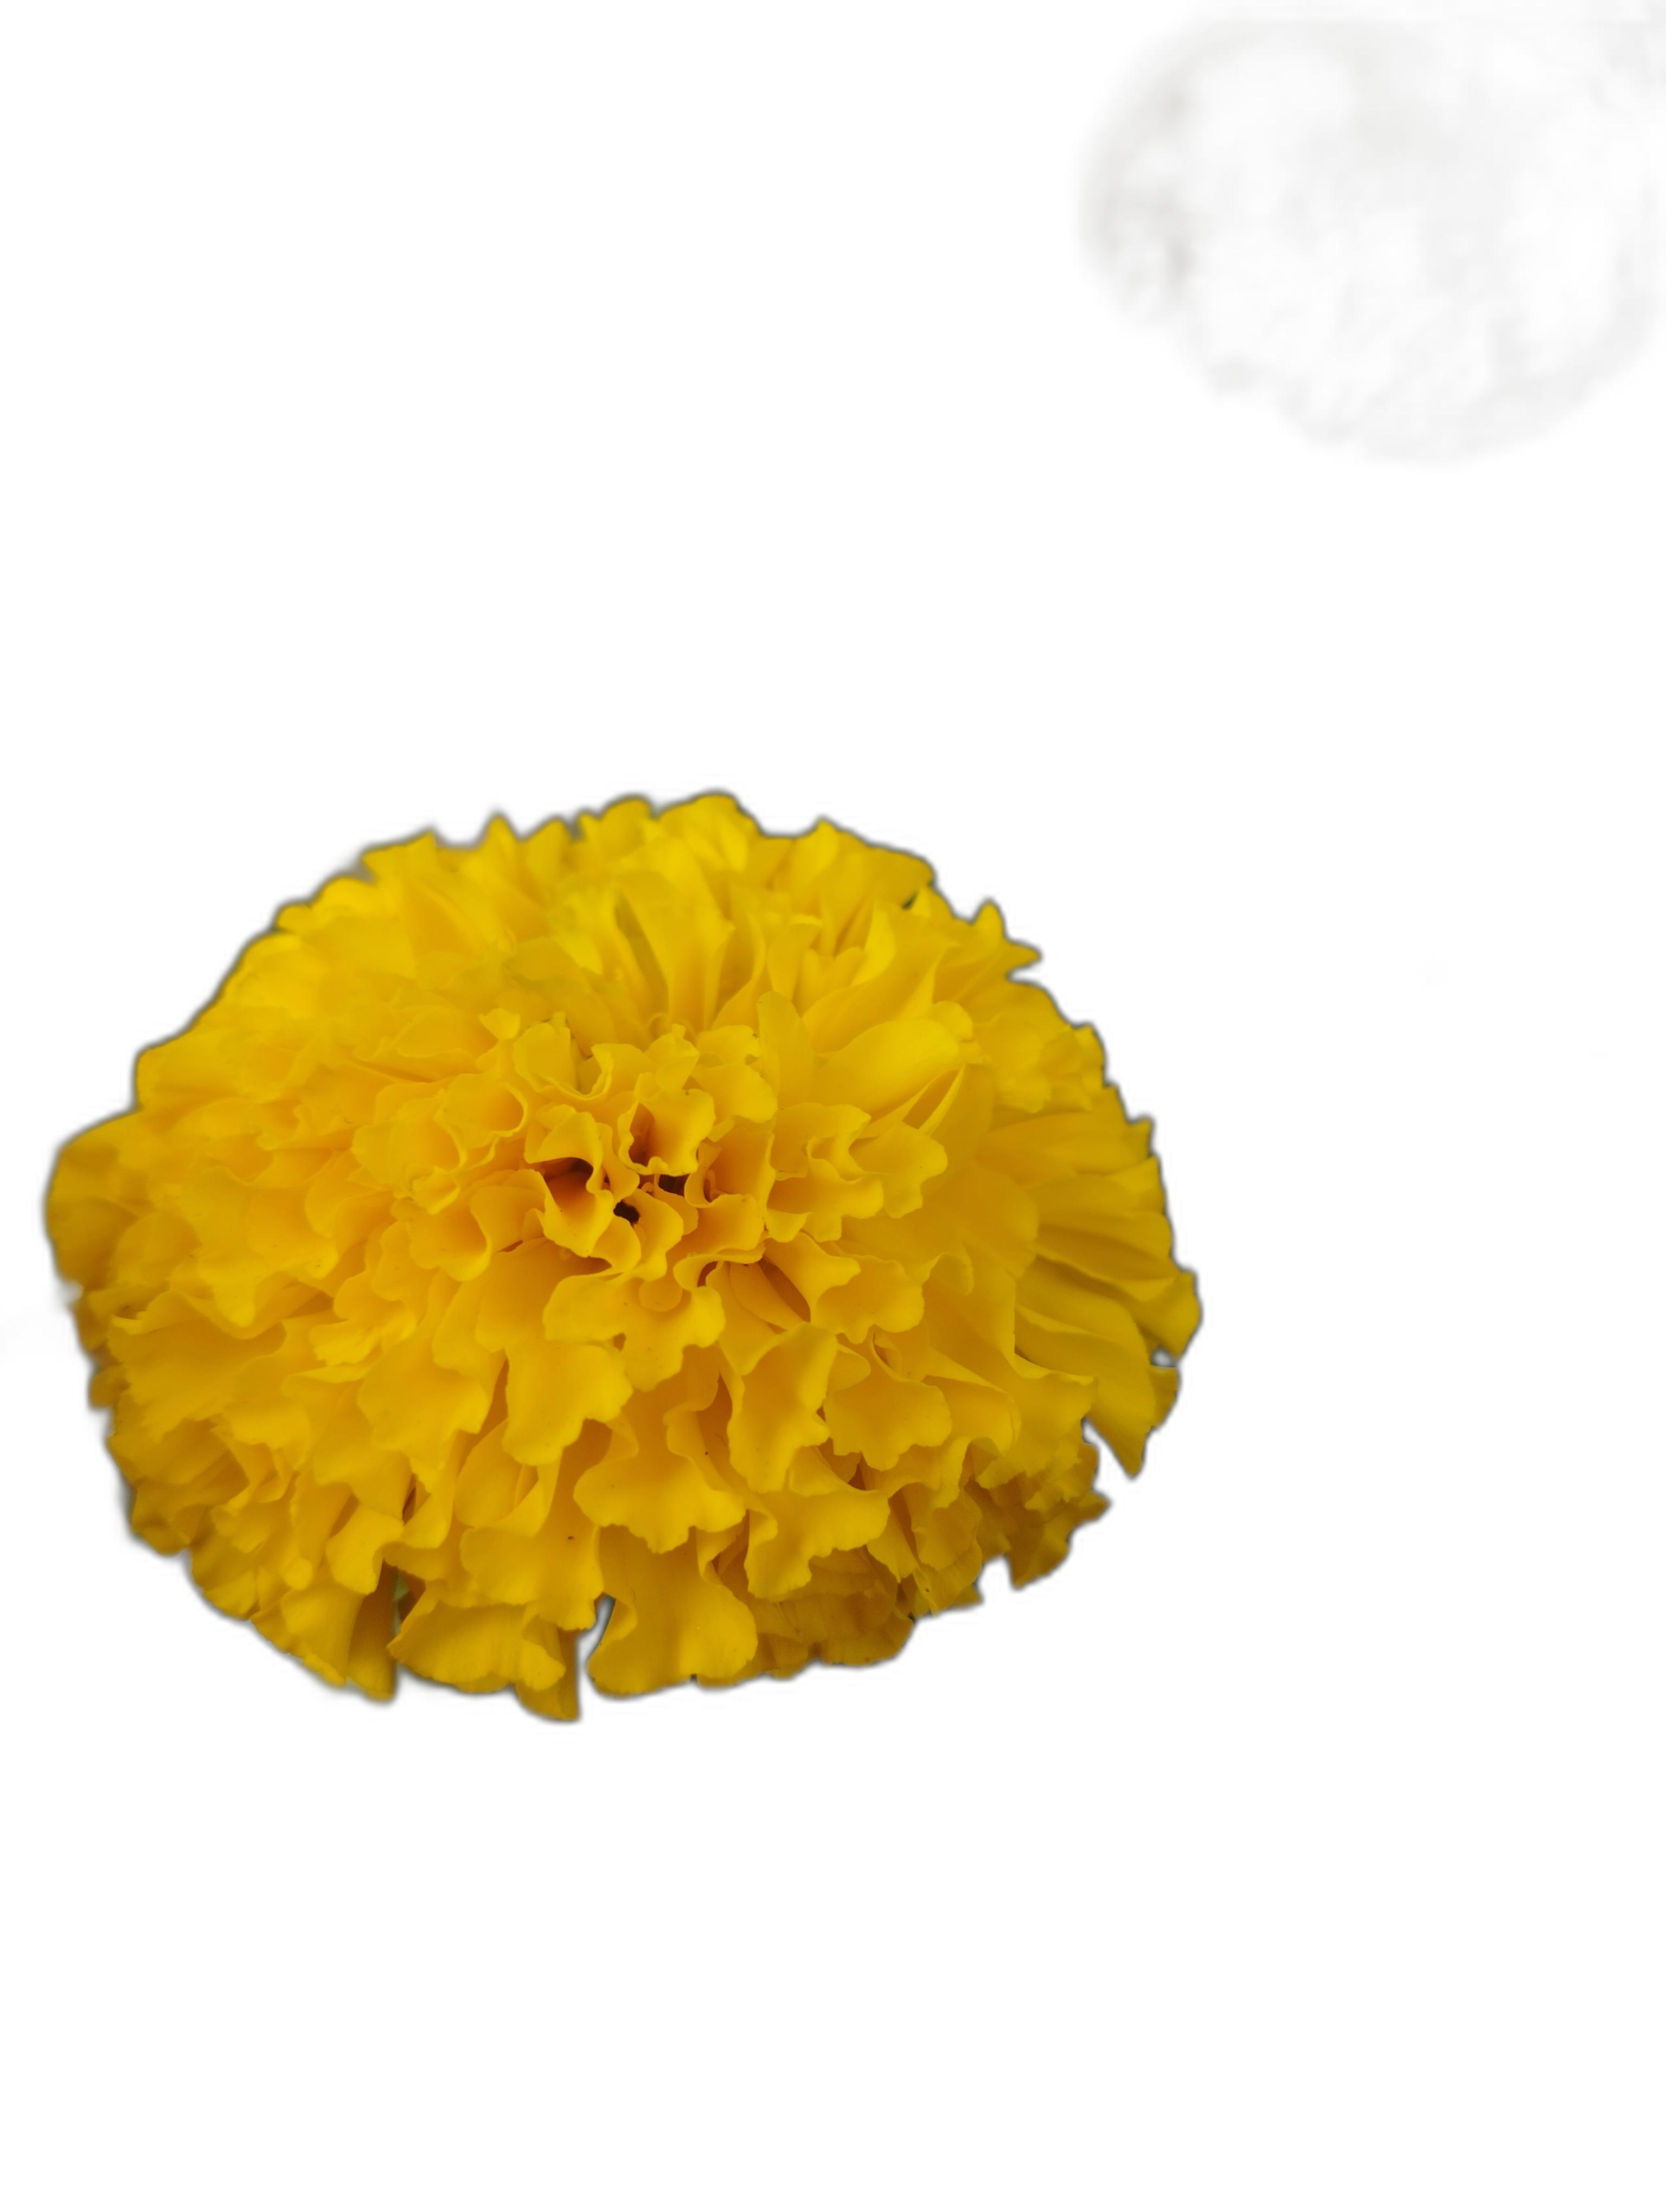
Label: Marigold